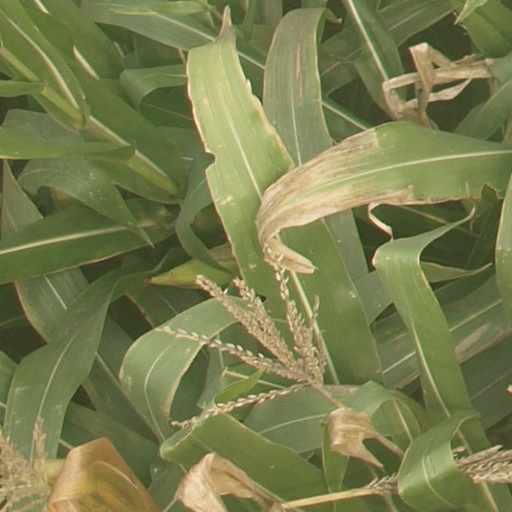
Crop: maize; corn